Answer in natural language. Estimate the real world distances between objects in the image. Which object is closer to light blue colour dresser birkeland, sleek black flatscreen smart tv or gray chair with metal handles? Choose between the following options: sleek black flatscreen smart tv or gray chair with metal handles
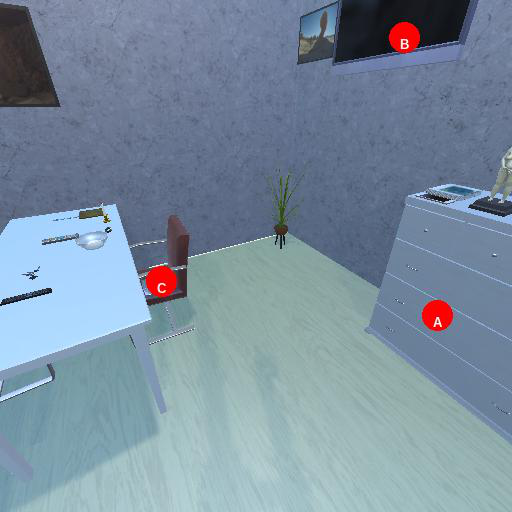
<answer>gray chair with metal handles</answer>